Albert Richard Smith

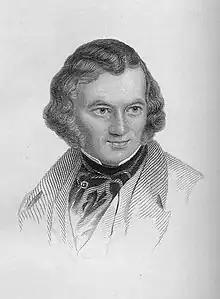
Albert Smith engraving from 1858

Albert Richard Smith (24 May 181623 May 1860) was an English physician, author, entertainer, and mountaineer.